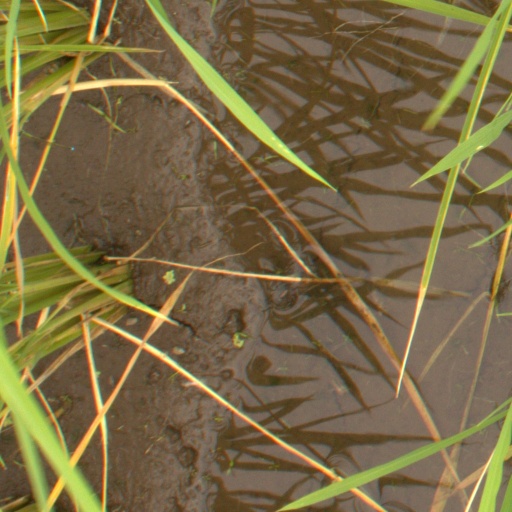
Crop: rice